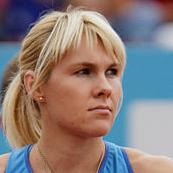
Age: 25